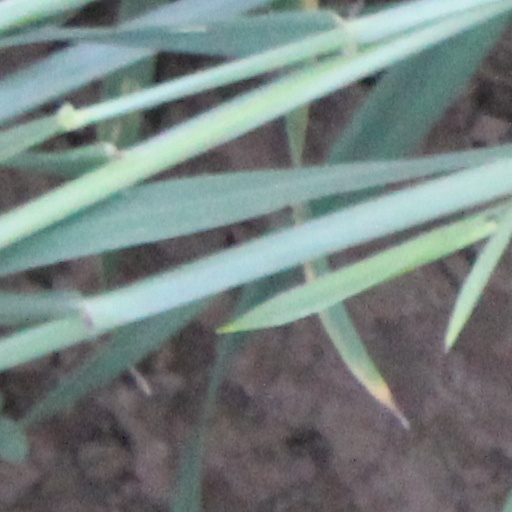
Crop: wheat